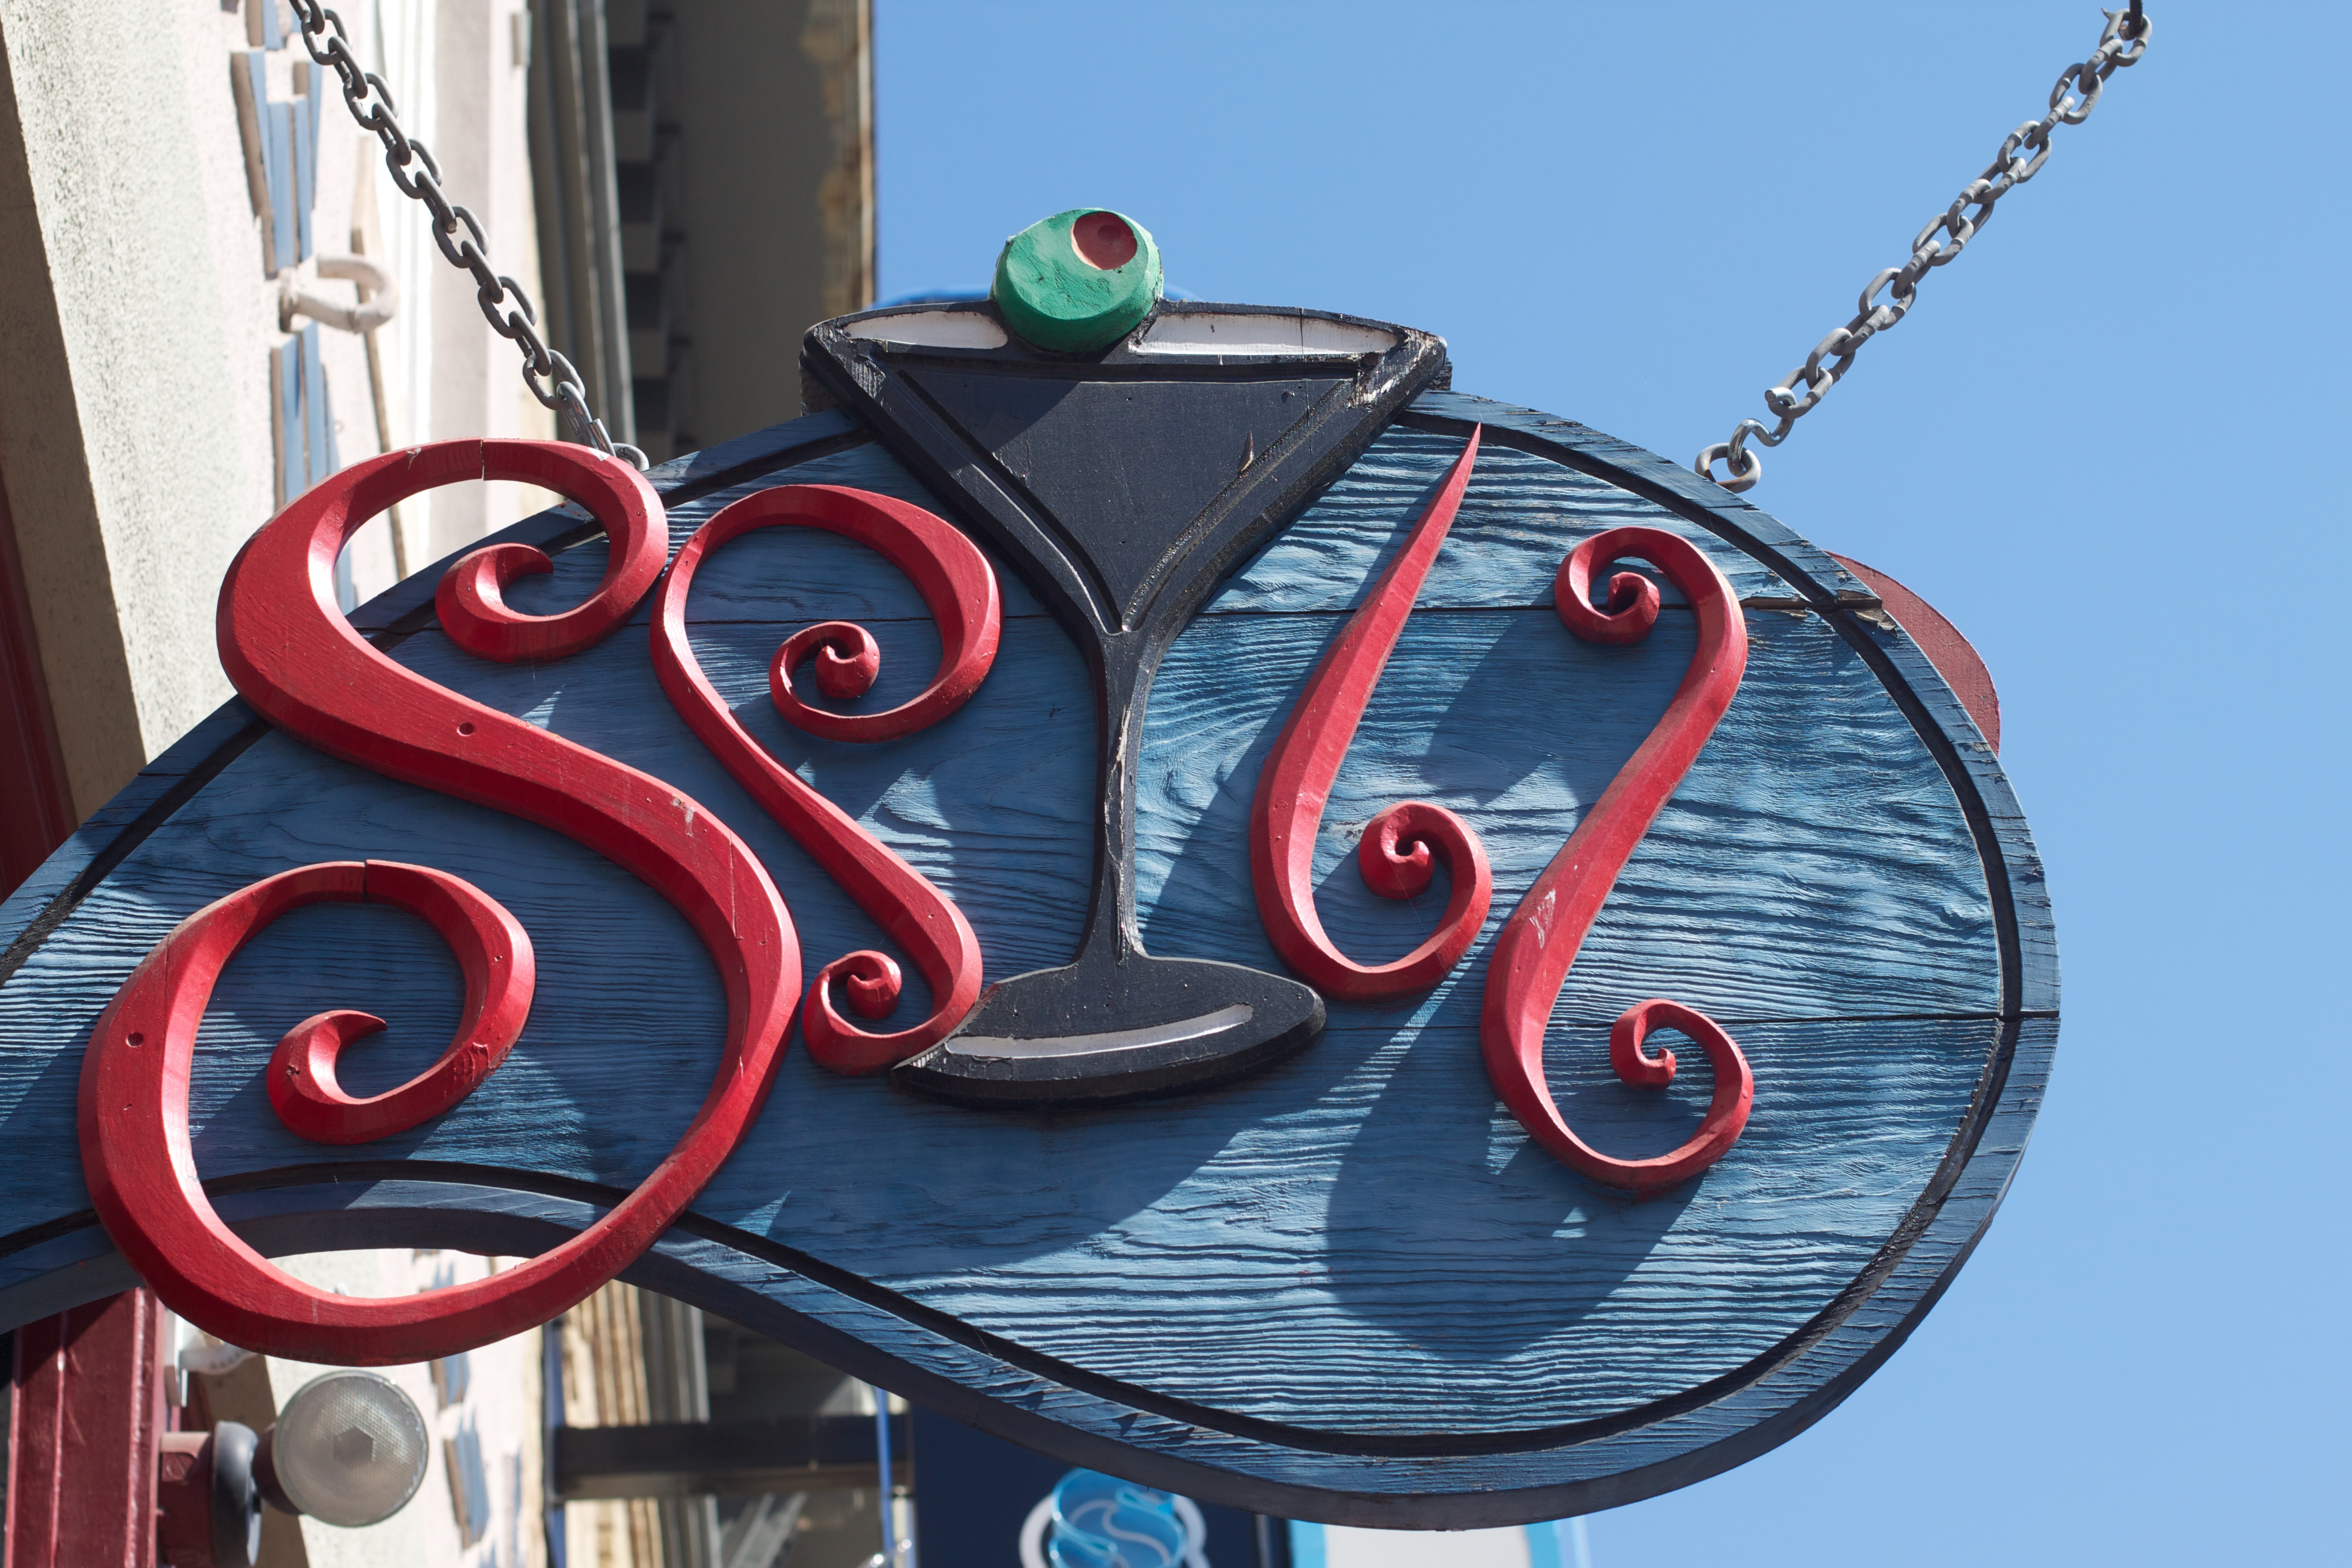
vehicle, blue, signage, art